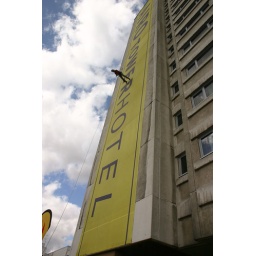
in Vienna, running down a 14 floor tall building.